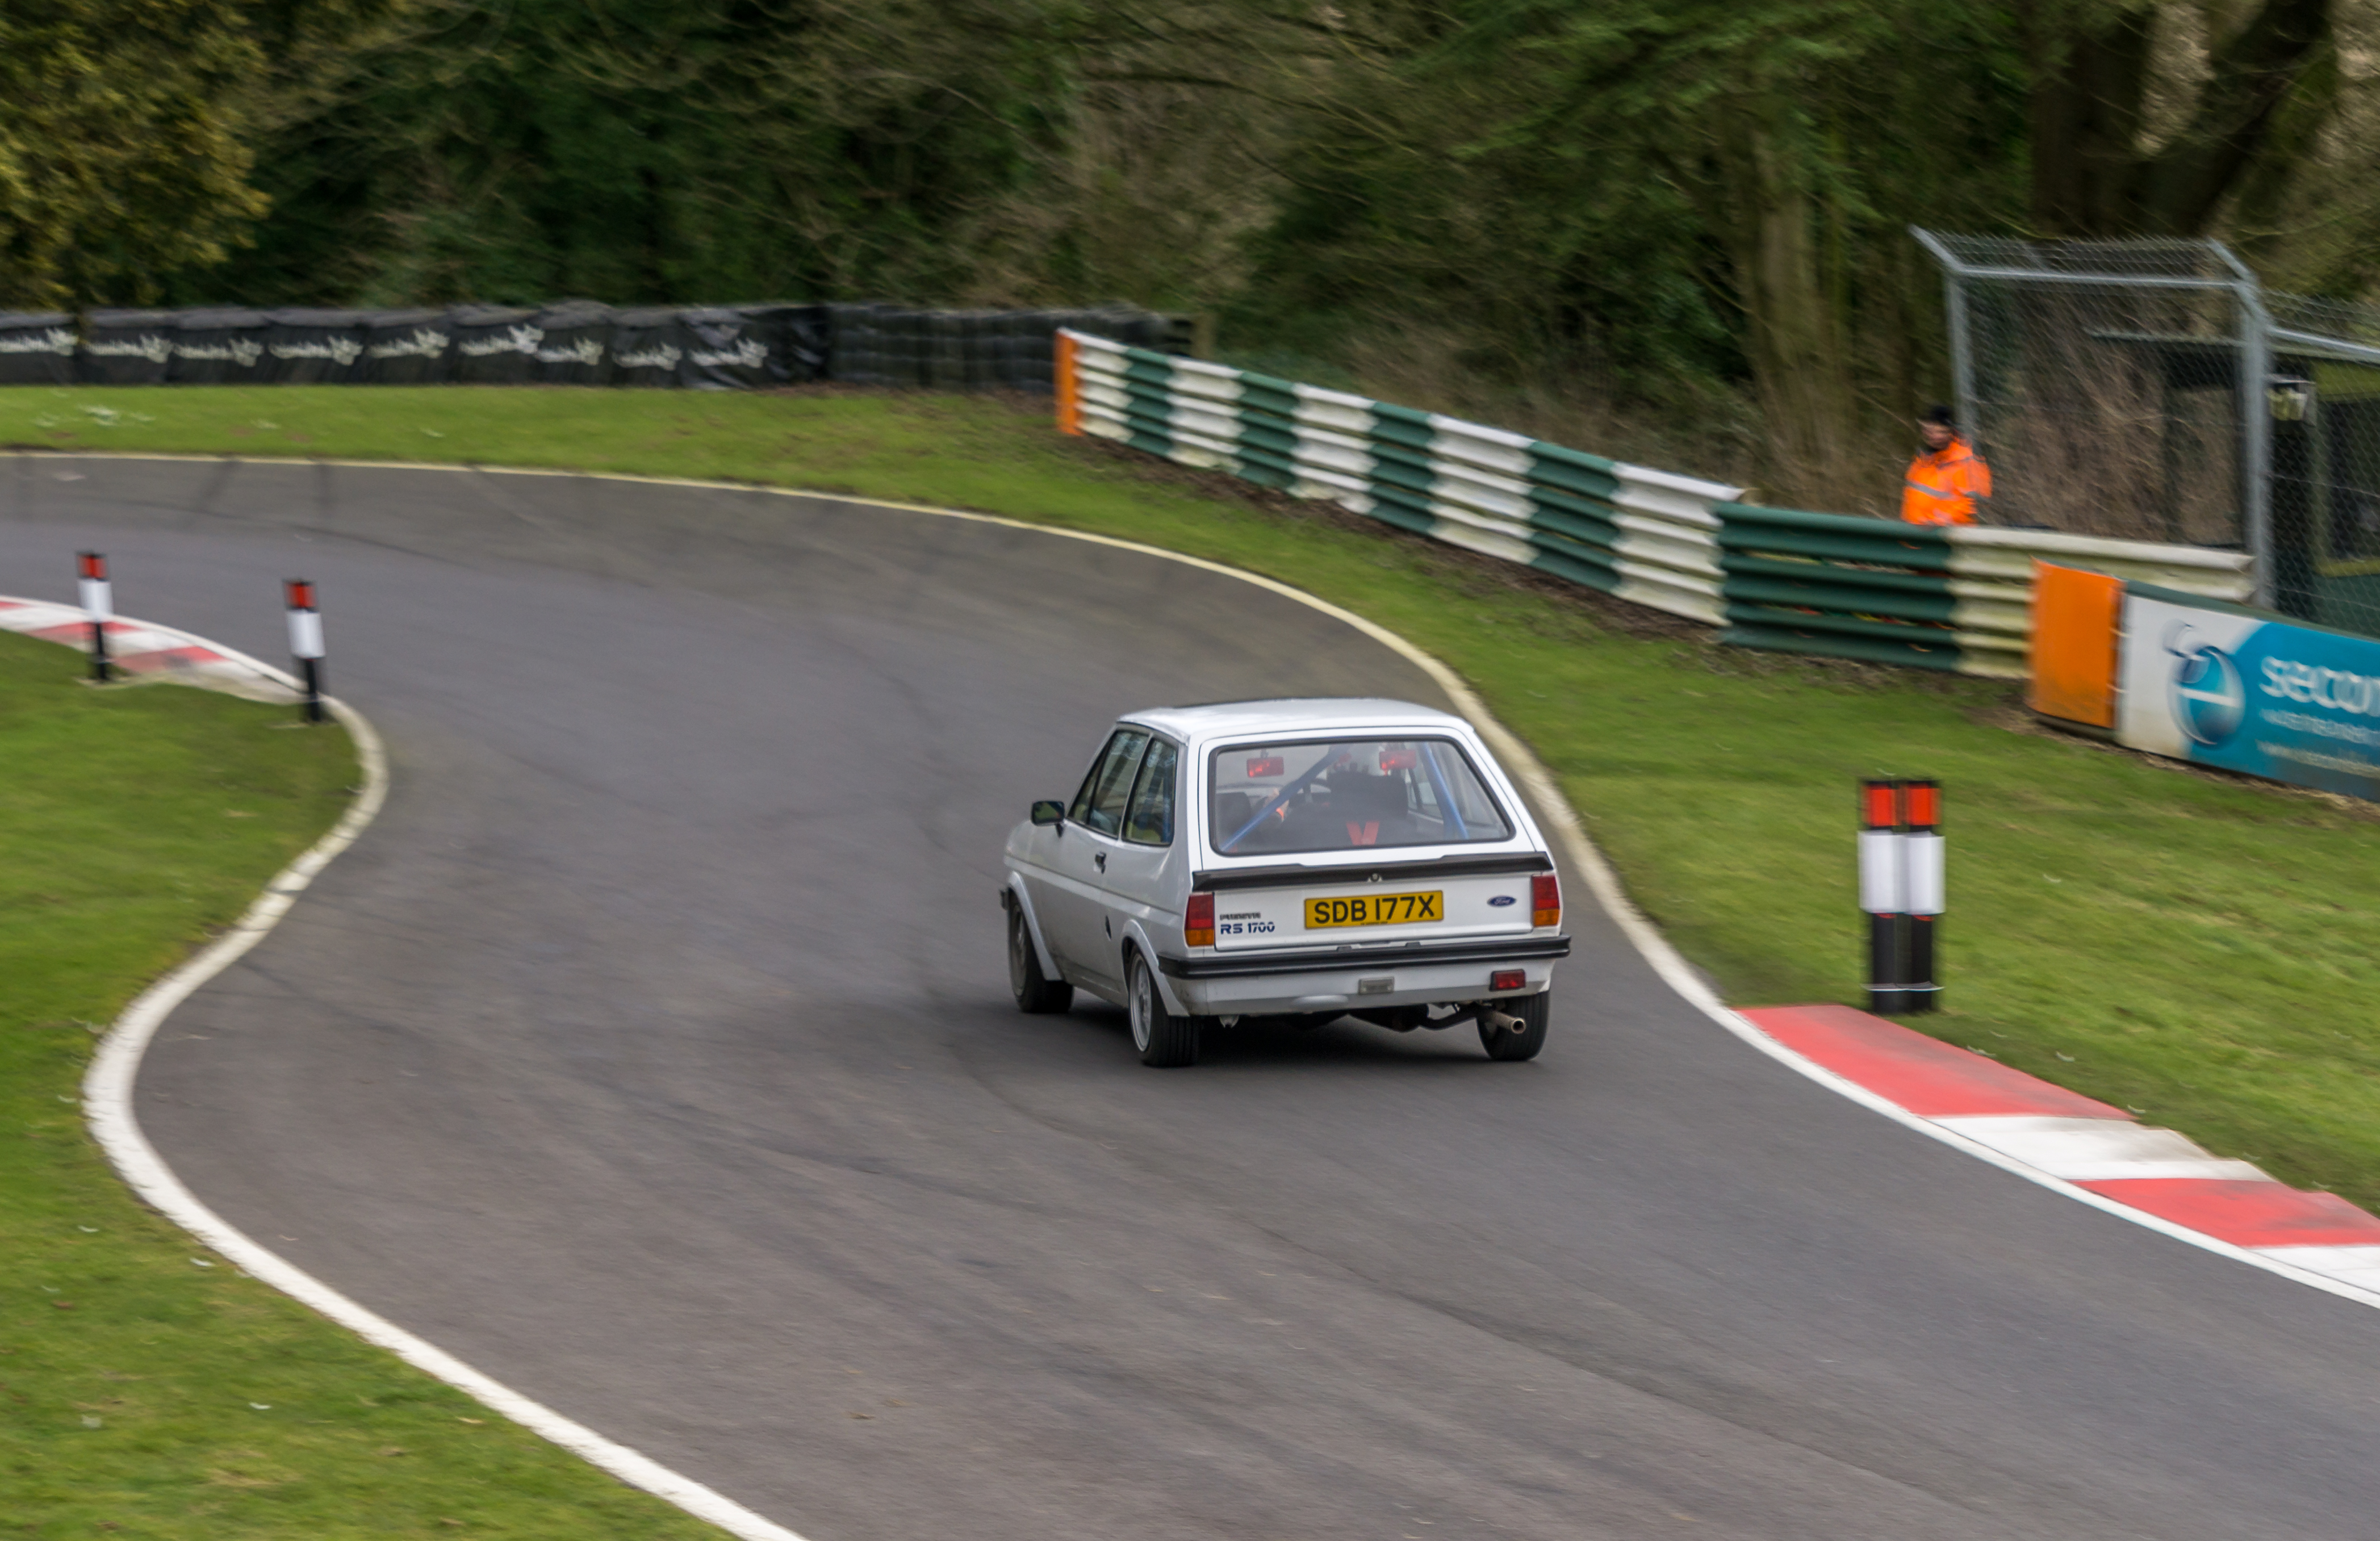
track, vehicle, park, 2016, race, sports, racing, sony, day, race track, february, motorsport, ilce6000, trackday, 28th, cadwell, opentrack, touring car, auto racing, stock car racing, rallycross, dirt track racing, rallying